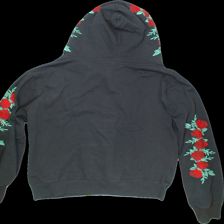
View: back
Type: Sweater
Category: Ladies
Brand: Not Applicable
Colors: Black
Material: 100%cotton
Pattern: Floral print
Size: L
Trend: No trend
Stains: No
Price range: 100-150
Recommended usage: Reuse